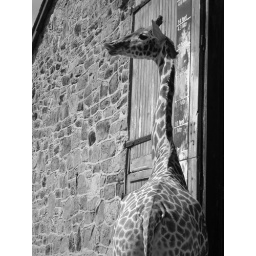
Pulling faces in black and white